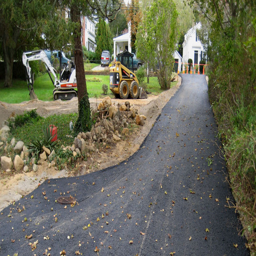
some examples of roads by organisation